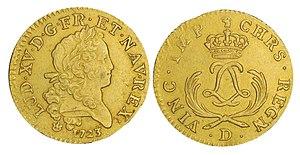
Louis d'or frappé en 1723 pendant la période de la Régence. Pièce retrouvée dans l'épave du navire le Chameau naufragé en 1725.
Le Chameau était une flûte militaire de la Marine royale française, construite et lancée par le maître Étienne Hubac à Brest en 1717-1718. Elle faisait partie de ce petit nombre de bâtiments lancés dans les vingt-cinq premières années du règne de Louis XV, période de paix marquée par de faibles crédits pour la Marine. Le Chameau fut utilisé pendant cinq ans pour assurer les liaisons avec le Canada français. C'était l’un des plus gros navires de transport à fréquenter les eaux du Saint-Laurent. Il se perdit par naufrage près de l’île Royale en 1725, ce qui provoqua d’importantes pertes matérielles et un deuil considérable à Québec. L’épave, retrouvée dans les années 1960, a livré un gros trésor numéraire et nombre d’objets dont certains sont exposés au Musée maritime de Louisbourg et à celui d’Halifax. Une vente aux enchères, organisée à New York en 1971, permit aux numismates de faire l’acquisition des monnaies d’or et d’argent les mieux conservées.